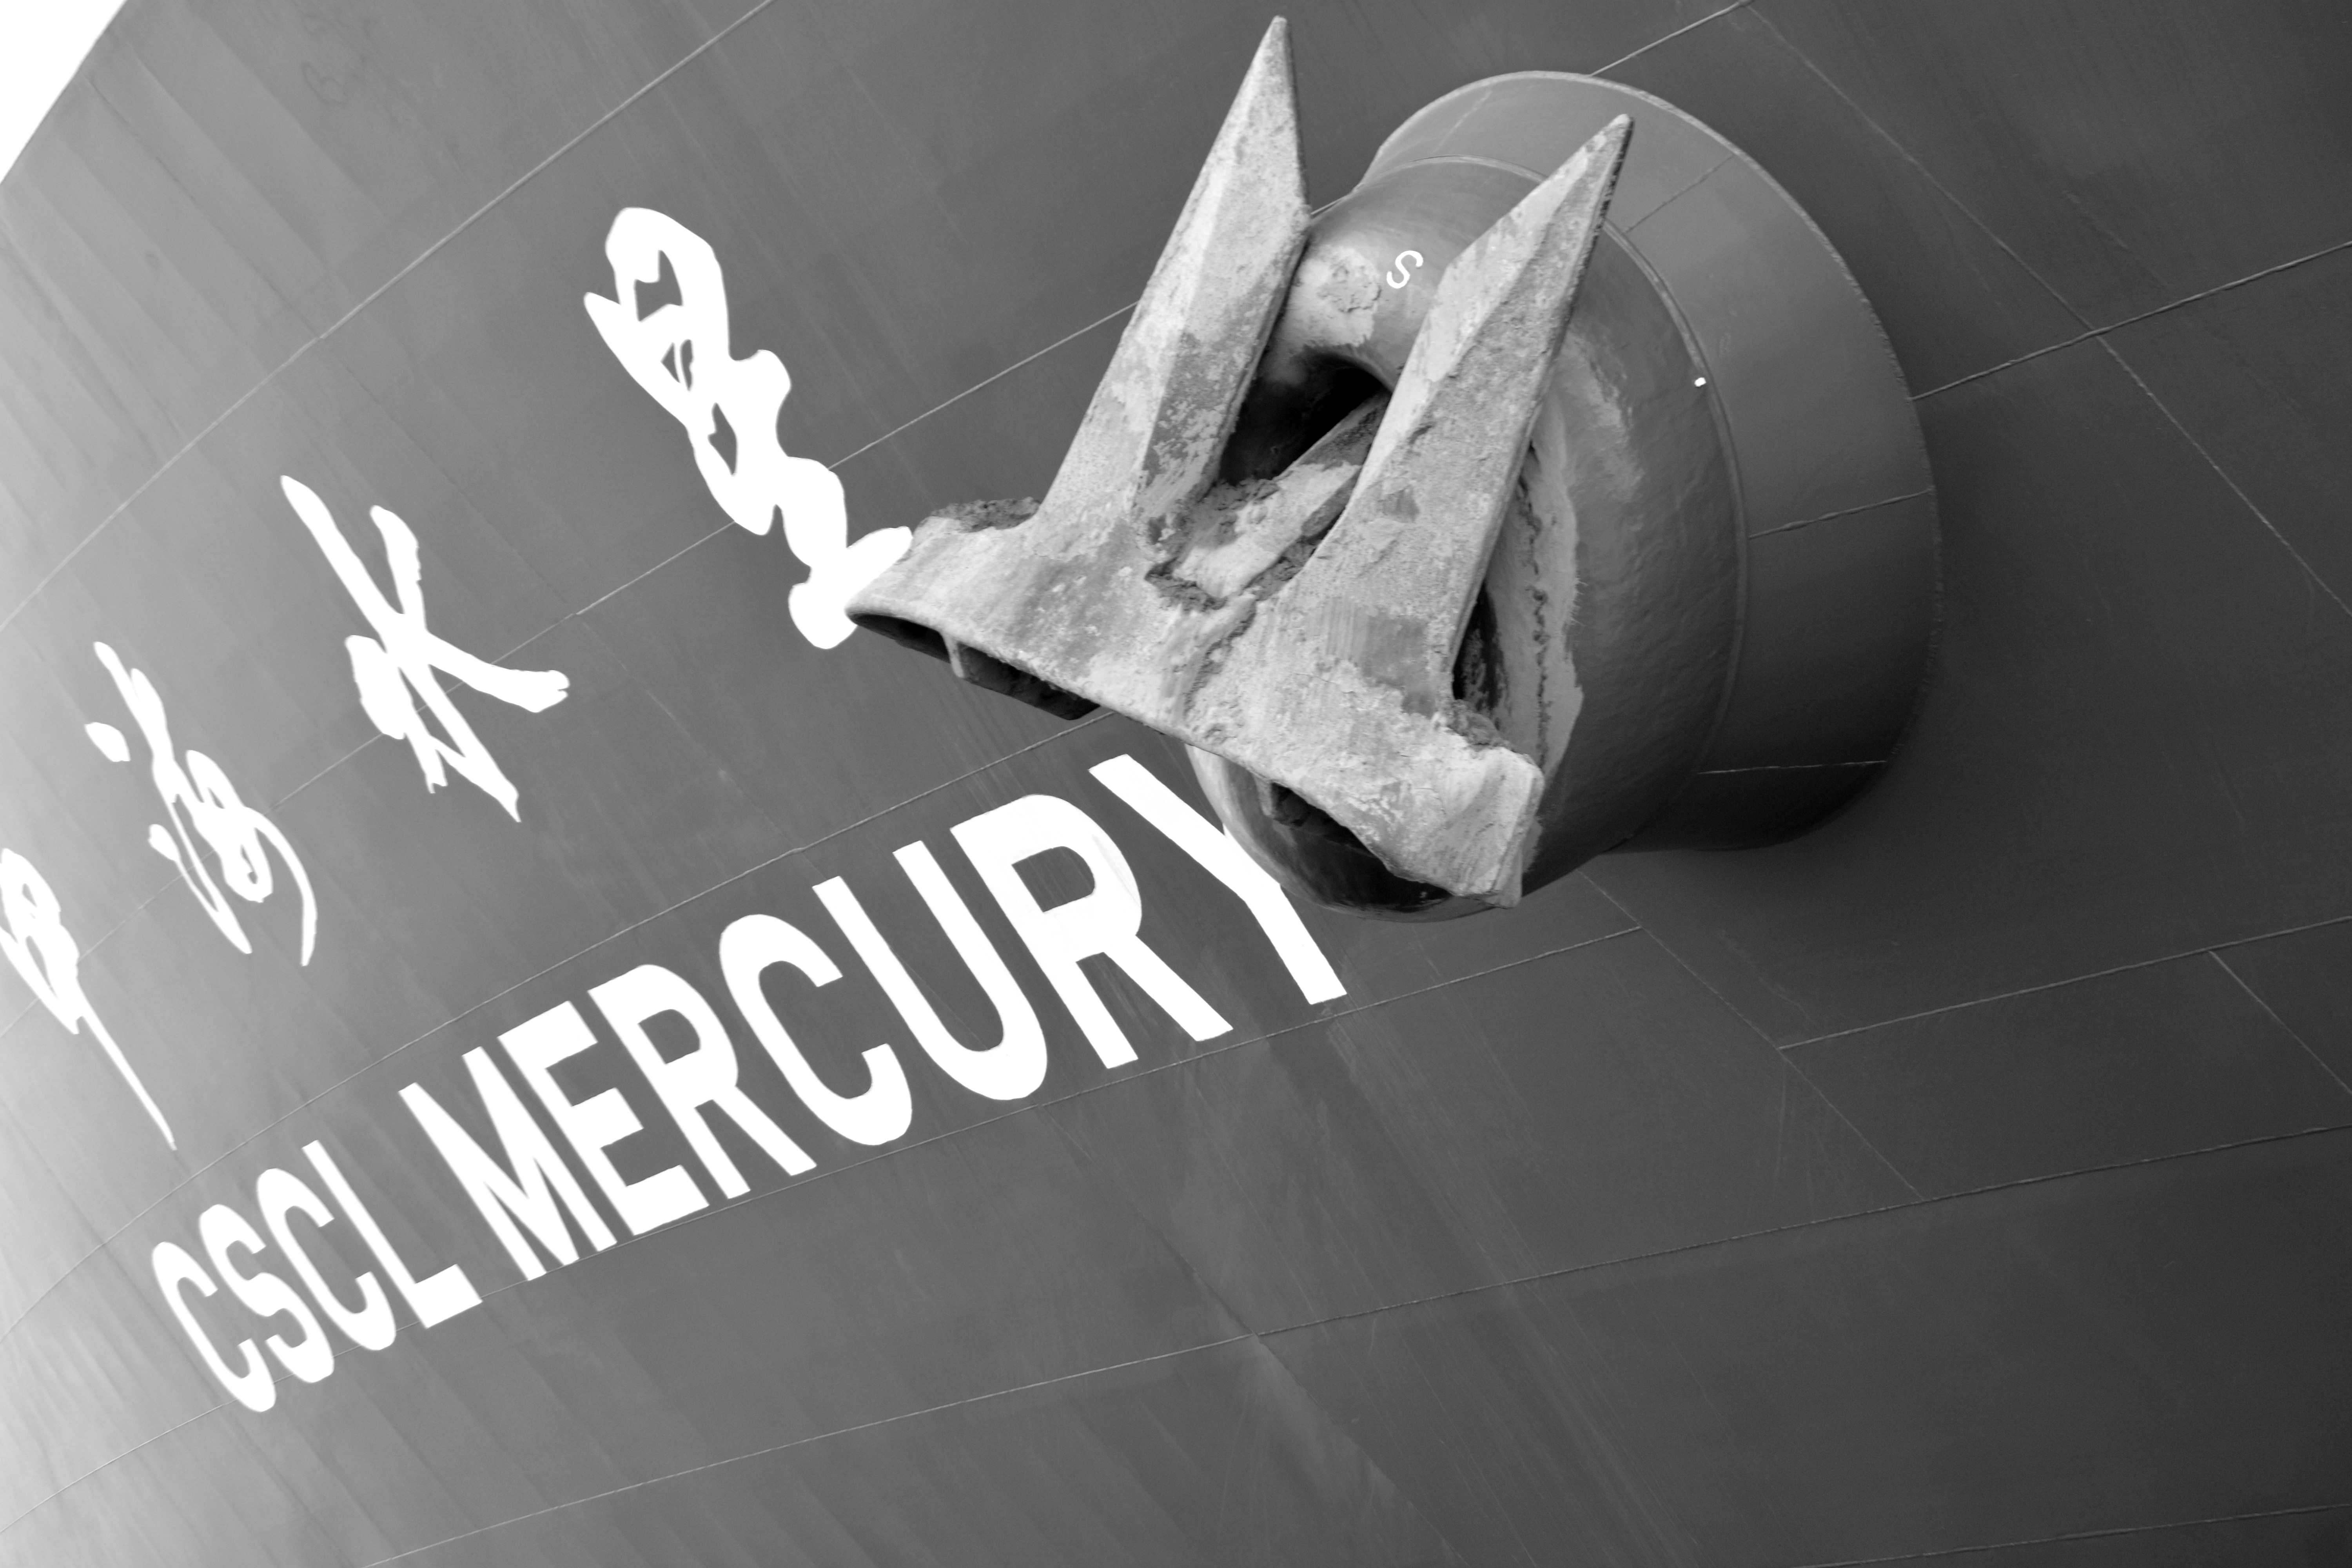
black and white, white, sunlight, port, black, monochrome, brand, font, illustration, logo, text, poster, freighter, china, elbe, hamburg, container ship, frachtschiff, container terminal, graphic design, monochrome photography